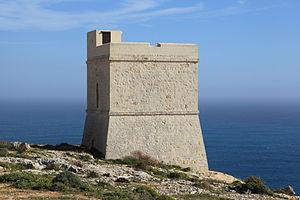
Les Tours côtières de Malte constituent des fortifications de l'île de Malte, construites entre 1605 et 1720.